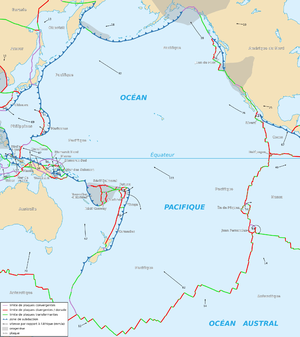
Carte de la plaque pacifique
La plaque pacifique est une plaque tectonique de la lithosphère de la planète Terre. Sa superficie est de 2,57685 stéradians. Il s'agit de la plus grande plaque tectonique terrestre. On y associe généralement les plaques de Futuna, du récif Balmoral, du récif Conway, des Nouvelles-Hébrides, de Bismarck Sud, de Bismarck Nord, de Manus et des Carolines.